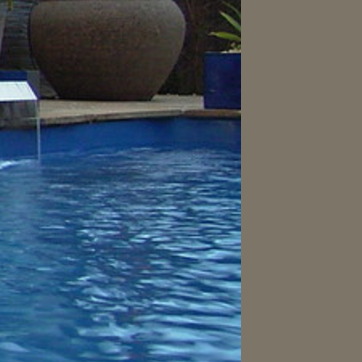
Material: water